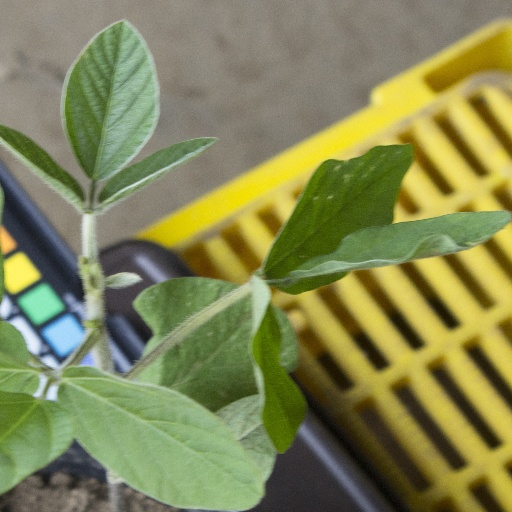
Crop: soybean